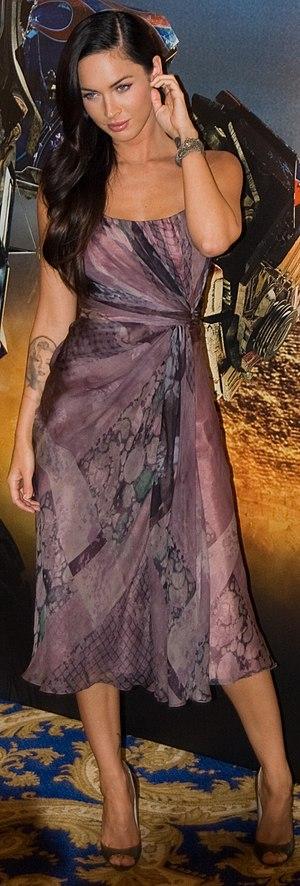
Megan Fox posant à la conférence de presse parisienne de Transformers 2 : La Revanche